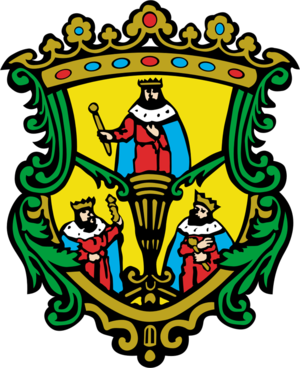
Morelia est une ville du Mexique central, capitale de l'État de Michoacán de Ocampo. Située sur le plateau p'urepecha sur l'axe volcanique central, à mi-chemin entre Mexico et Guadalajara, elle fut fondée par Antonio de Mendoza le 18 mai 1541 et porta longtemps le nom de Valladolid. Elle a été renommée en 1828 en l'honneur du héros de l'indépendance José María Morelos y Pavón, qui y était né.